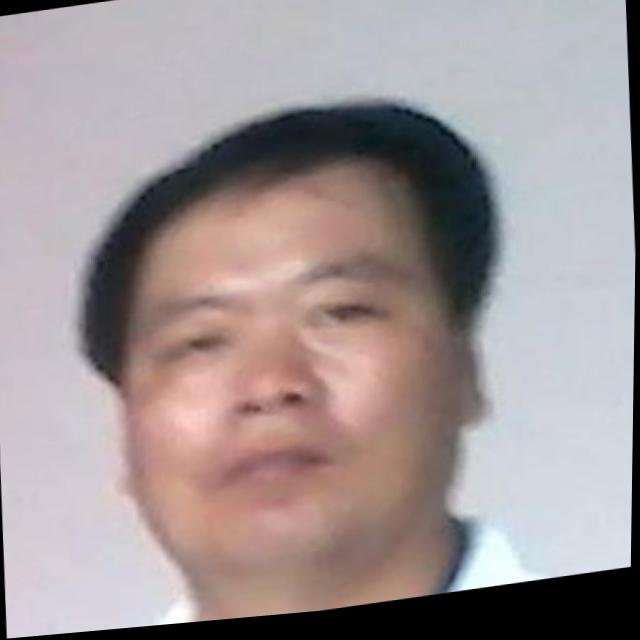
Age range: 45-64